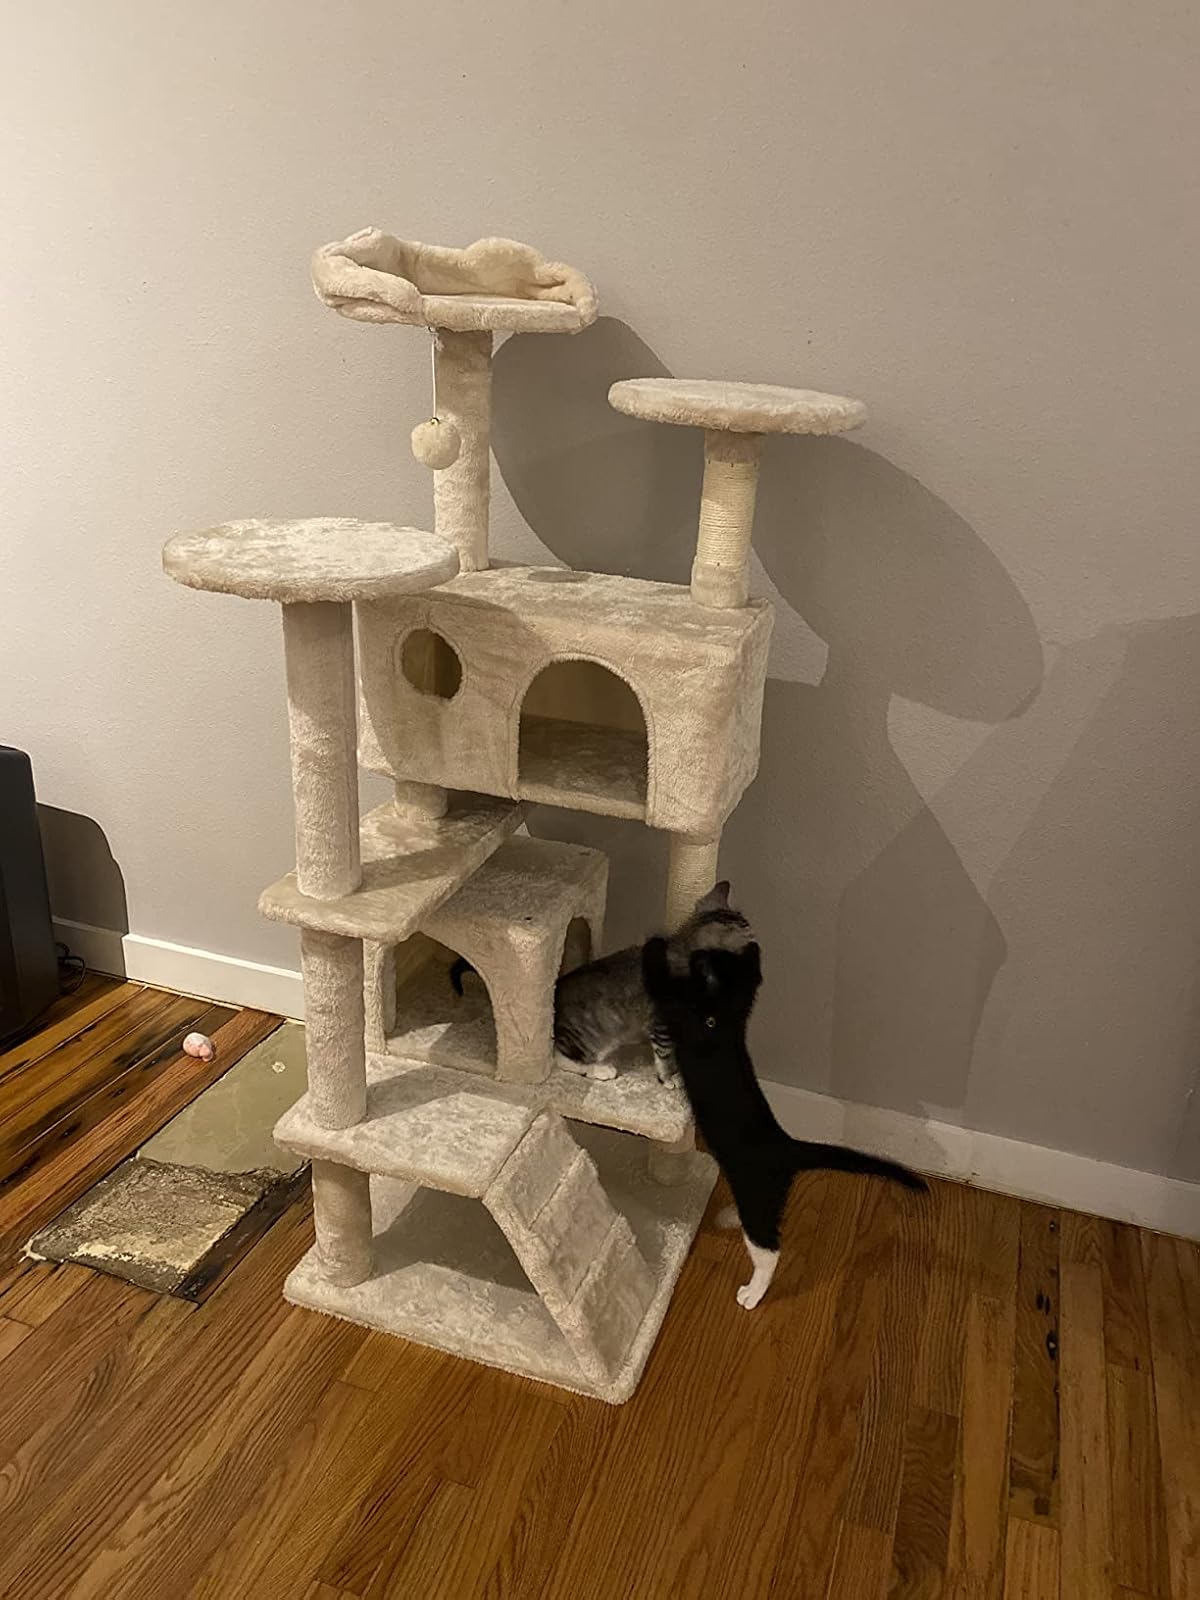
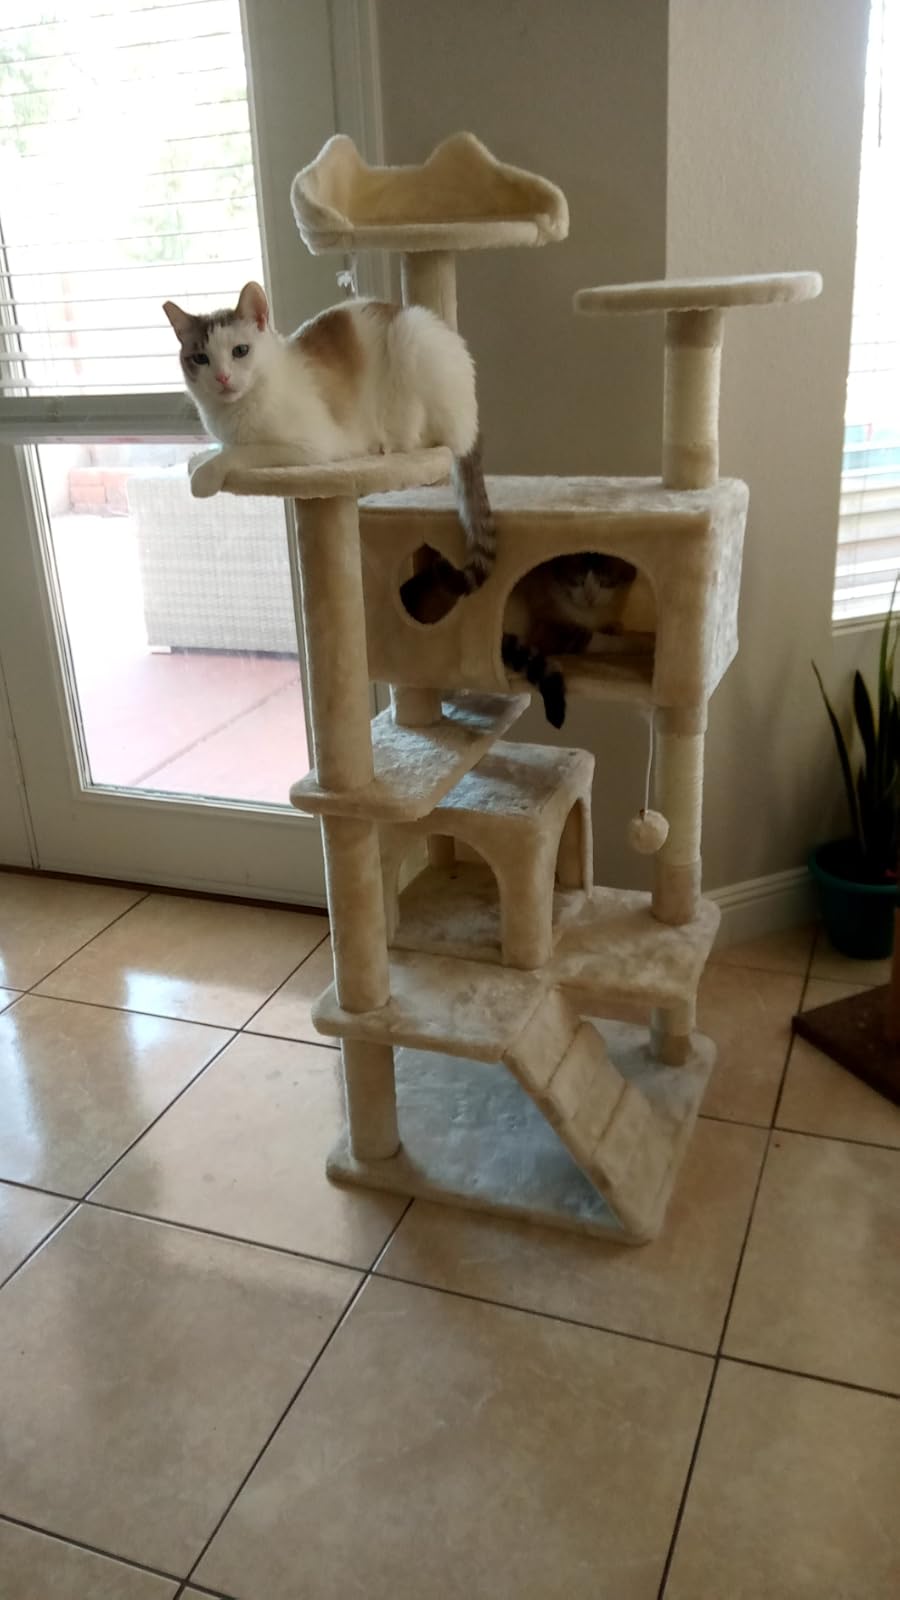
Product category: items_cat tree
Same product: yes